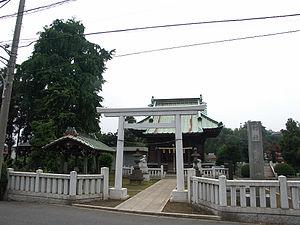
Un tamagaki est une clôture entourant un sanctuaire shinto japonais, un espace sacré ou un palais impérial. Il entoure généralement le honden.